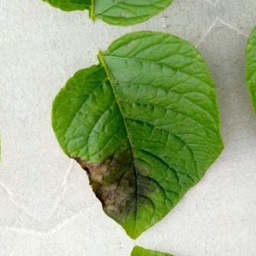
Etiqueta: Late Blight